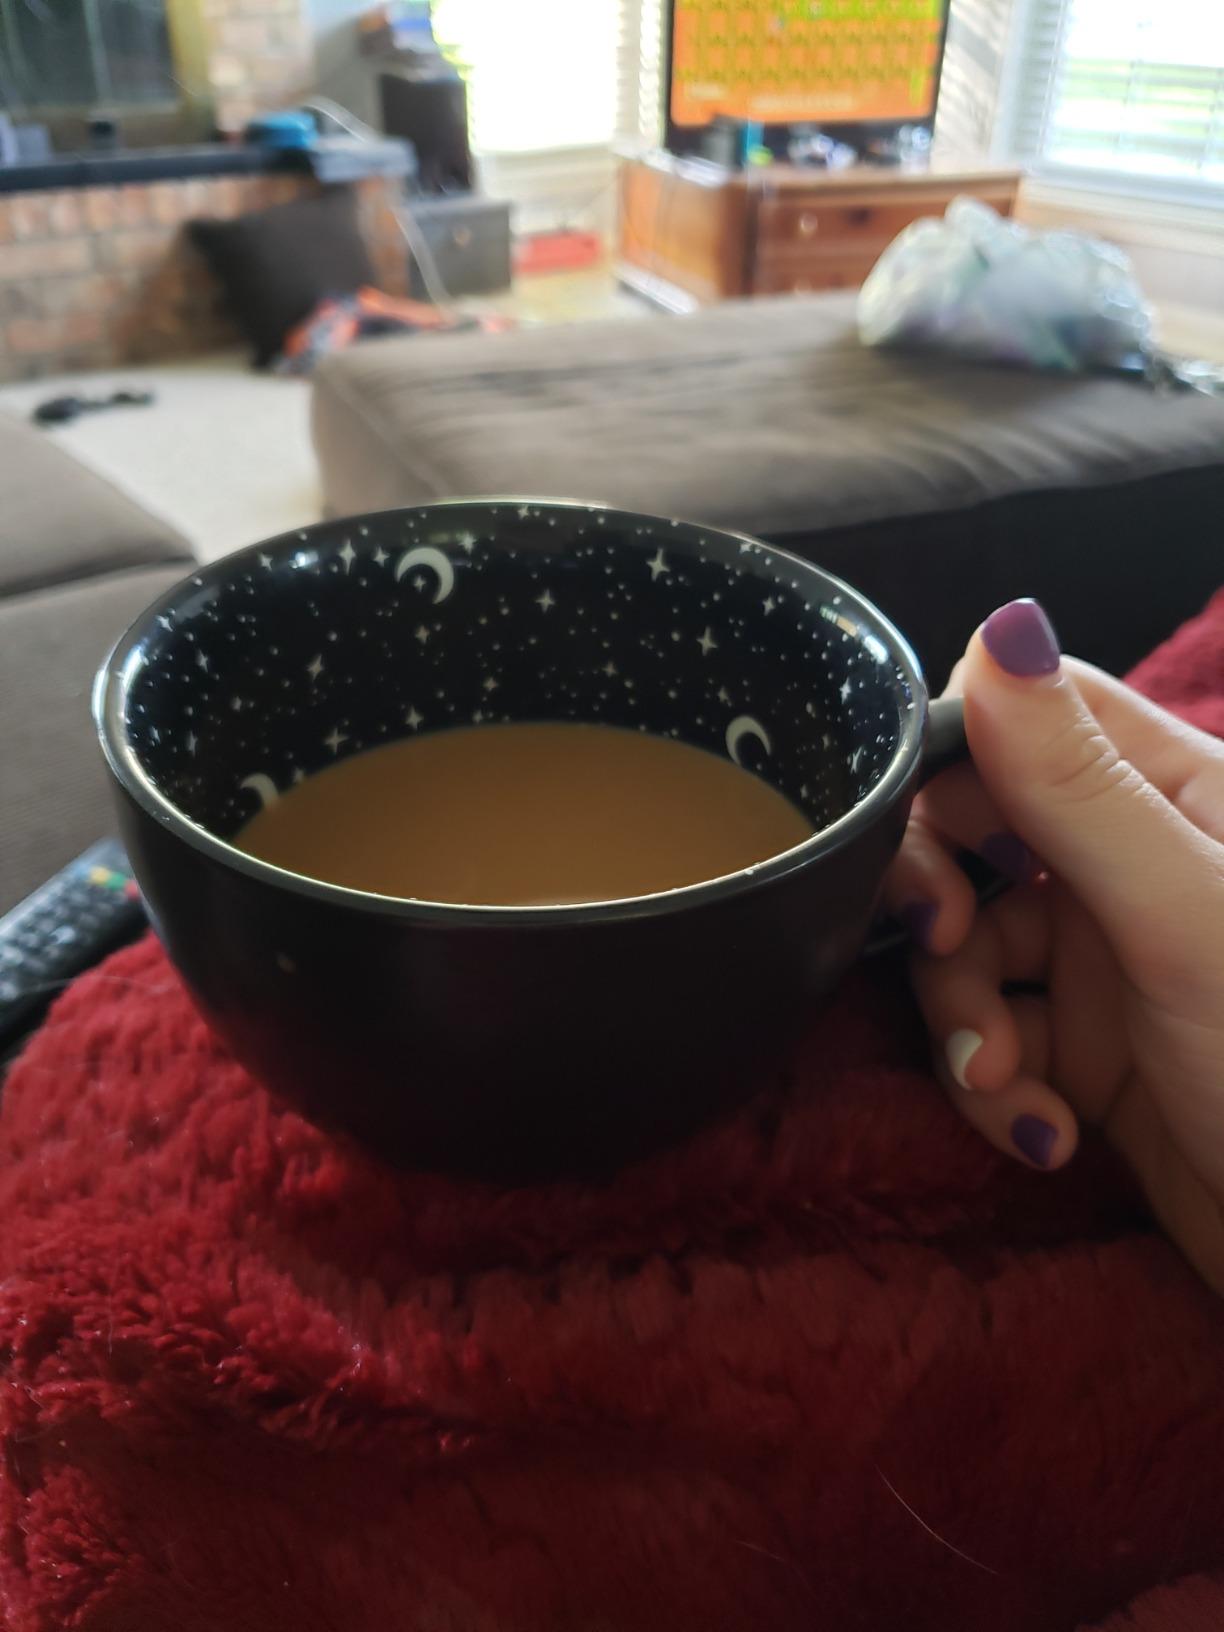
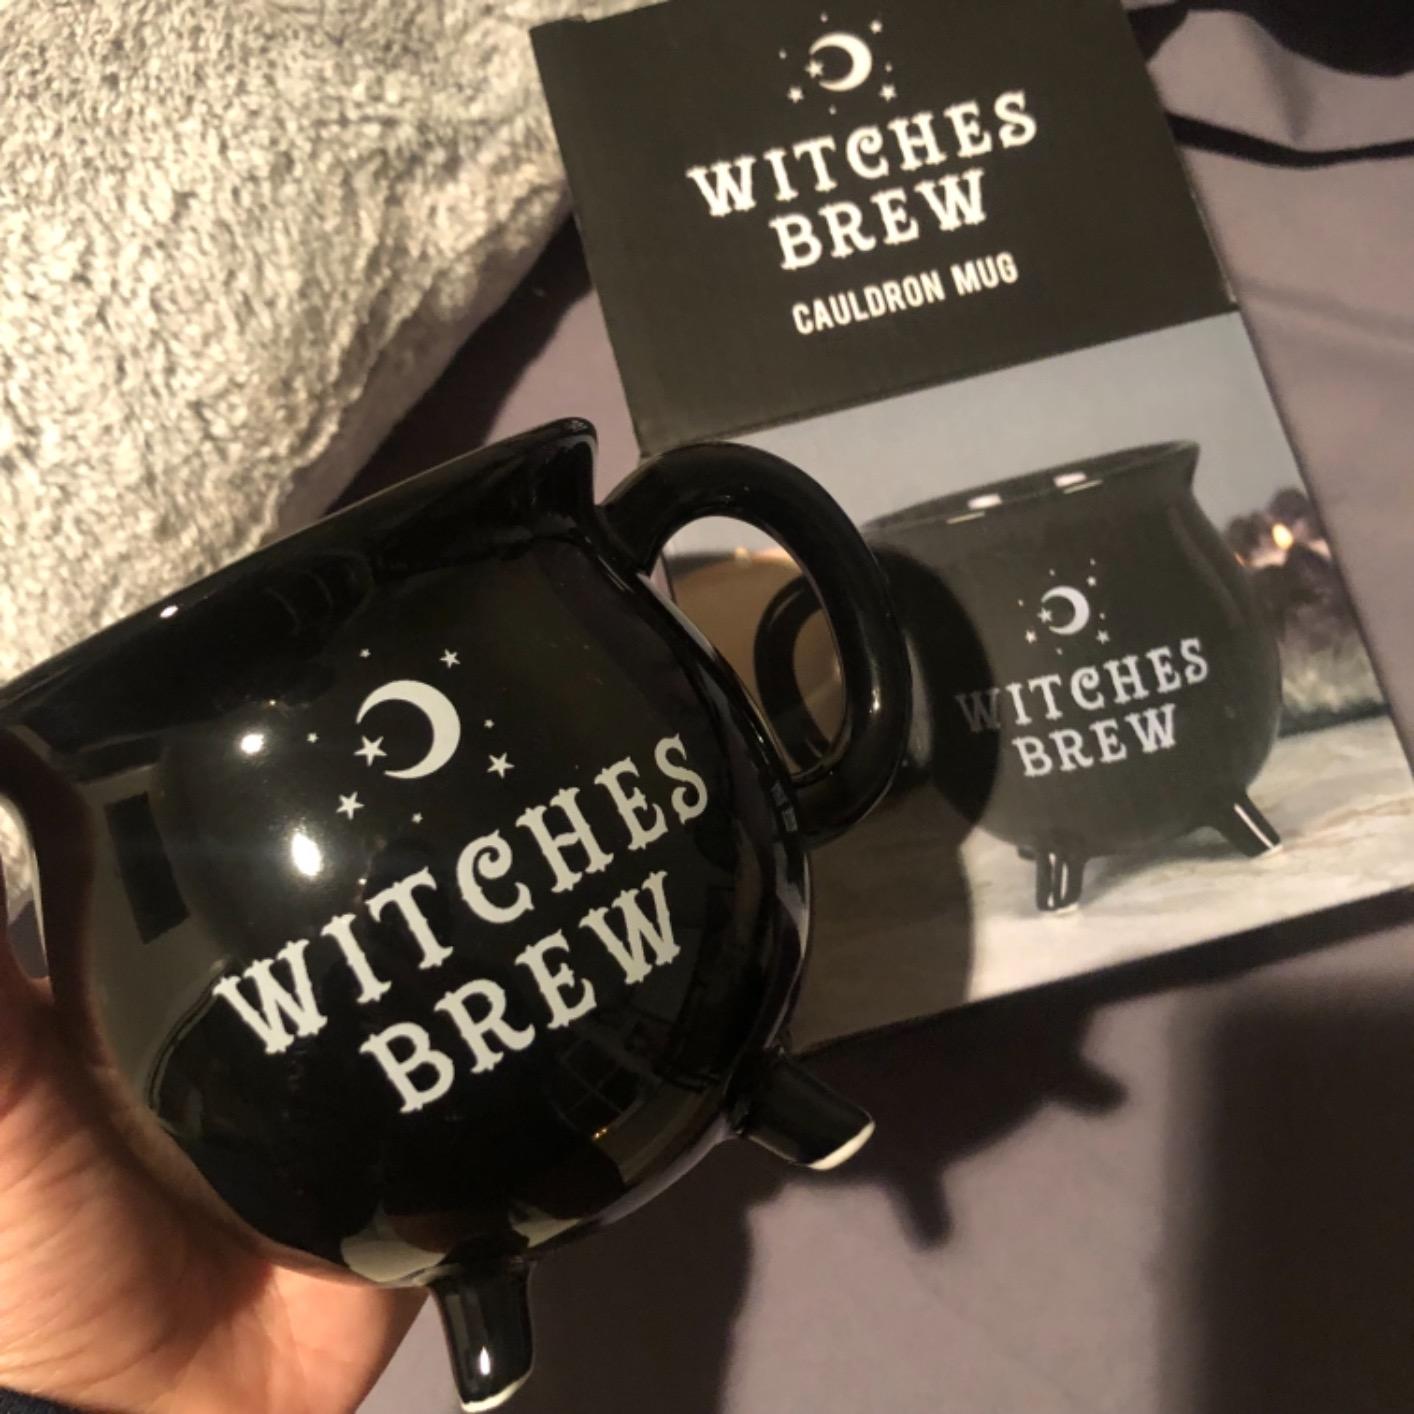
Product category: items_mug
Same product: no